English Strait

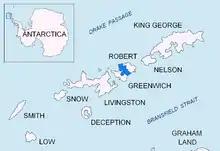
Location of English Strait in the South Shetland Islands.

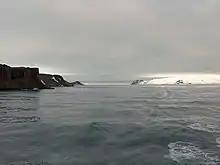
English Strait, with Robert Island on the left and Greenwich Island on the right.

English Strait is the 10.5-mile (17-km) long and 1.2-mile (2-km) wide strait lying between Greenwich Island and Robert Island in the South Shetland Islands, Antarctica. Trending southeast-northwest, and entered between Santa Cruz Point and Edwards Point in the south, and Fort William Point and Okol Rocks, Aitcho Islands in the north. The name dates back to 1822 and is established in international usage.